Dalitz plot

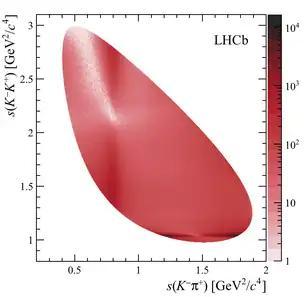

The Dalitz plot is a two-dimensional plot often used in particle physics to represent the relative frequency of various (kinematically distinct) manners in which the products of certain (otherwise similar) three-body decays may move apart.